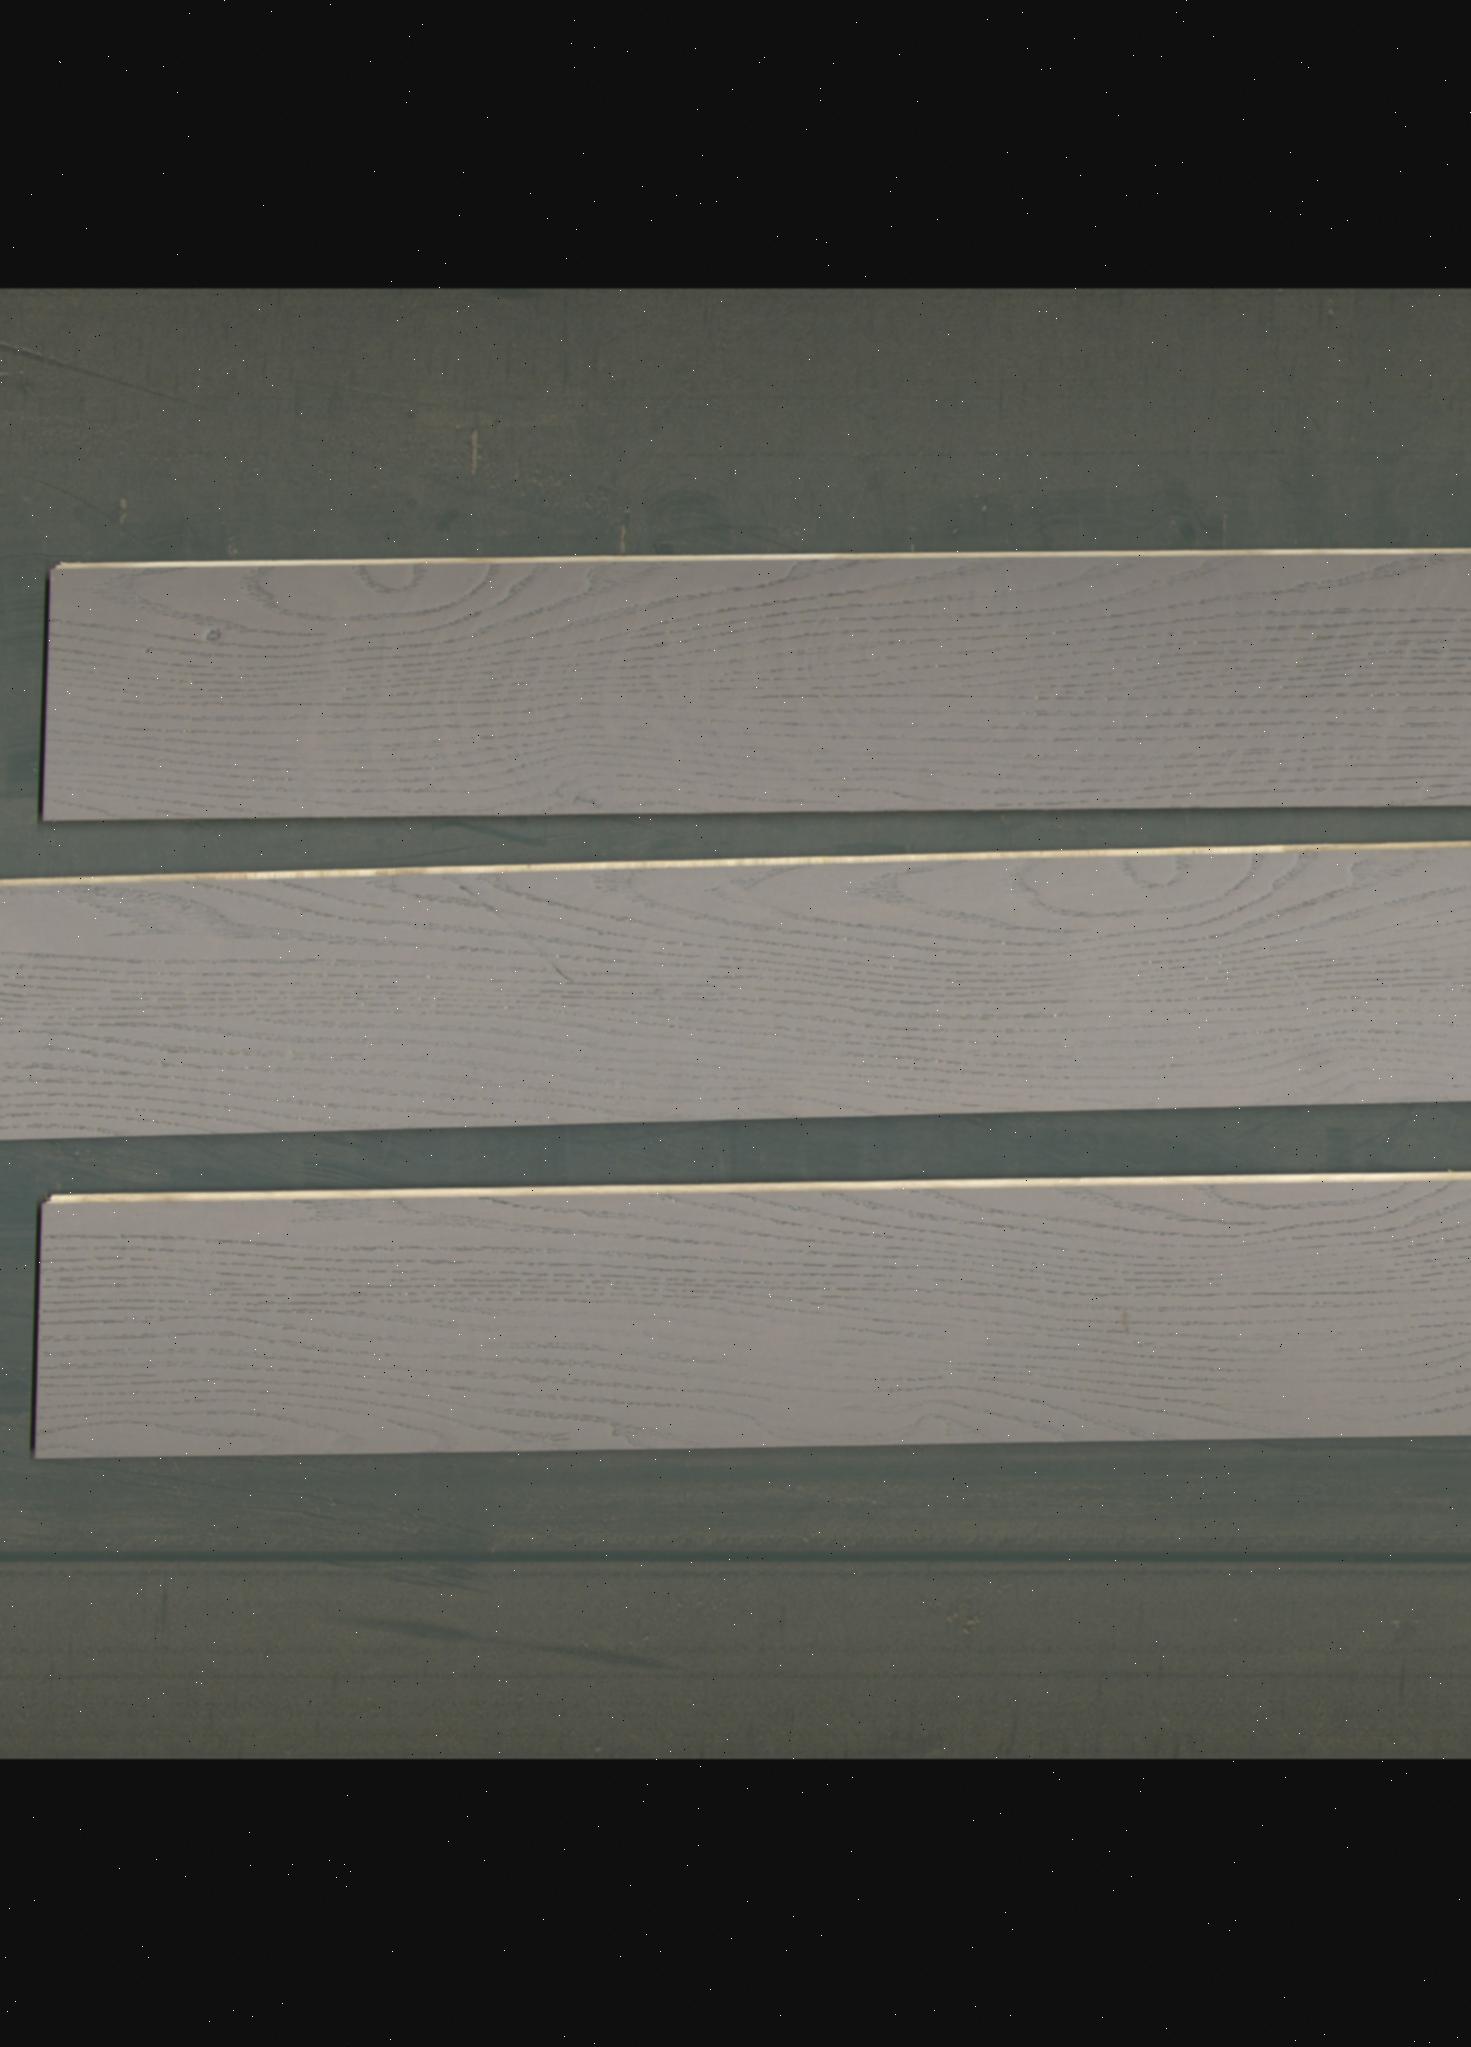
Label: mixers